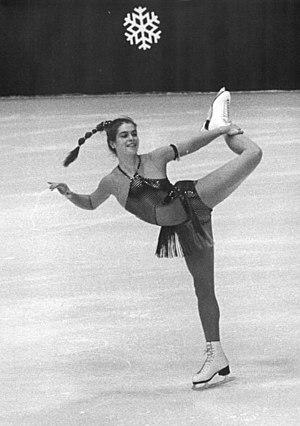
Les Jeux olympiques d'hiver de 1984, officiellement connus comme les XIVᵉˢ Jeux olympiques d'hiver, ont lieu à Sarajevo dans la République socialiste de Bosnie-Herzégovine en Yougoslavie du 8 au 19 février 1984. La ville obtient l'organisation de cette compétition lors de sa première candidature en s'imposant face à Göteborg en Suède et Sapporo au Japon. C'est la première fois que les Jeux d'hiver se tiennent dans un pays communiste. Les épreuves se déroulent à Sarajevo et dans des stations des Alpes dinariques situées à moins de 25 kilomètres de la ville. Au début des Jeux, le programme sportif est perturbé à cause des mauvaises conditions météorologiques et les courses de ski alpin commencent avec quatre jours de retard.